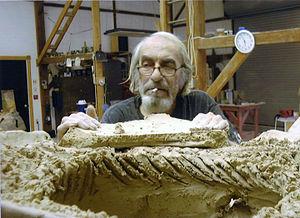
Peter Voulkos, né le 29 janvier 1924 et mort le 16 février 2002, est un céramiste américain, connu pour ses sculptures abstraites.